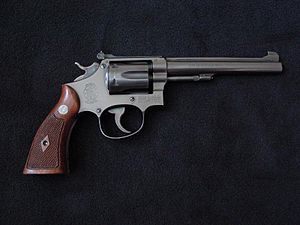
Smith & Wesson
Smith & Wesson er en amerikansk virksomhed, som fremstiller håndvåben. Virksomheden er den største fremstiller af håndvåben i USA. Virksomhedens hovedsæde ligger i Springfield, Massachusetts. Firmaet blev dannet af Horace Smith og Daniel B. Wesson i 1852.